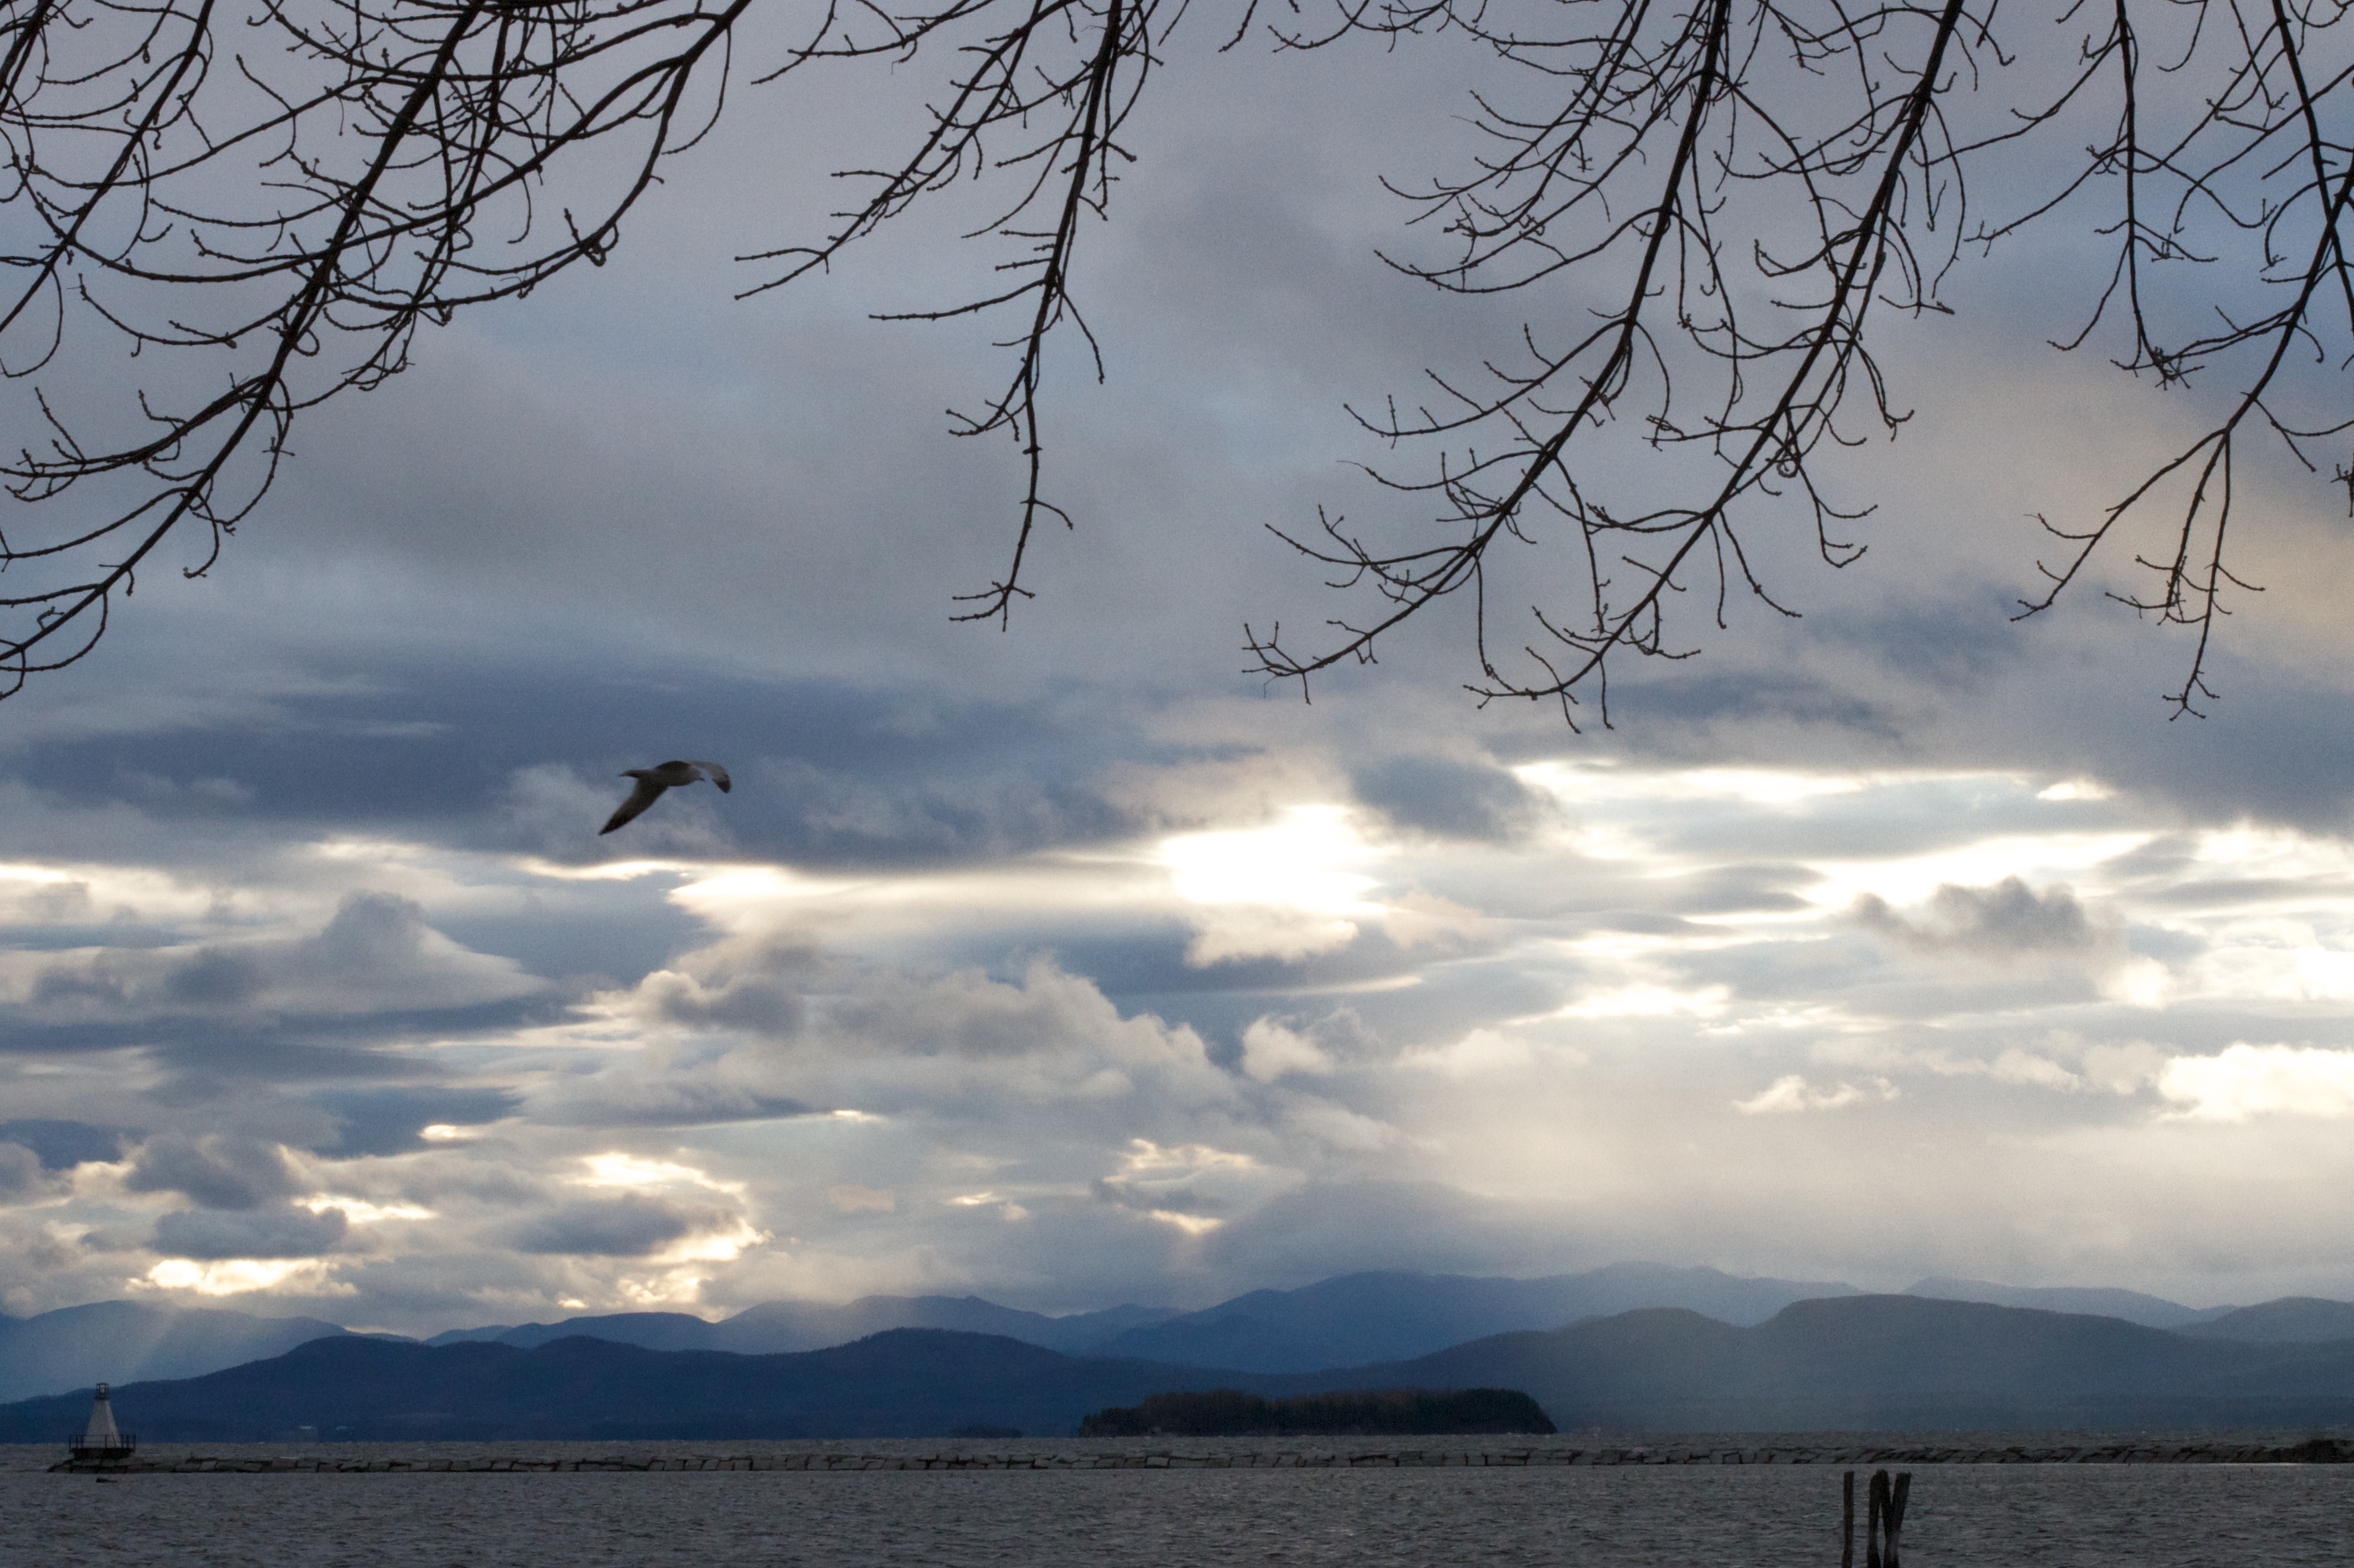
sea, nature, horizon, cloud, sky, sunset, sunlight, morning, lake, dawn, dusk, reflection, loch, meteorological phenomenon, atmospheric phenomenon